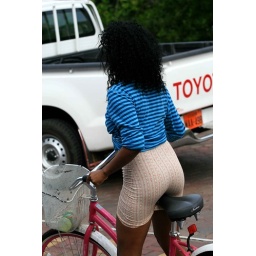
A young woman rides her bike along a cobblestone street in Puerto Ayora, Galapagos.